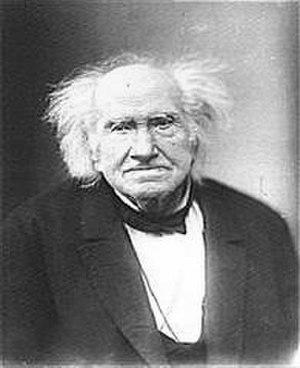
Michel-Eugène Chevreul est un chimiste français connu pour son travail sur les acides gras, la saponification, la découverte de la stéarine. Ces travaux lui valurent la médaille Copley en 1857.